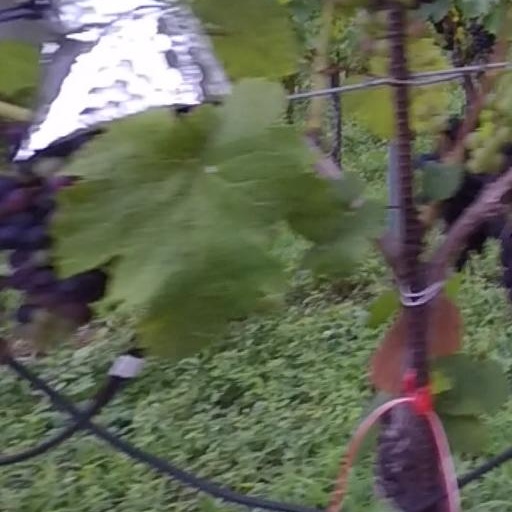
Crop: grape